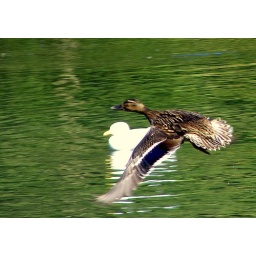
duck flying by